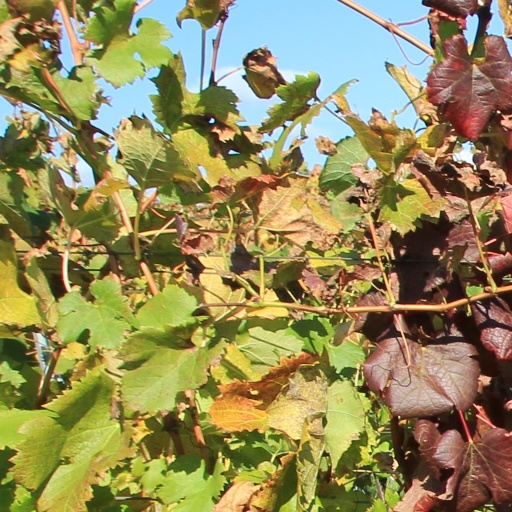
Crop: grape